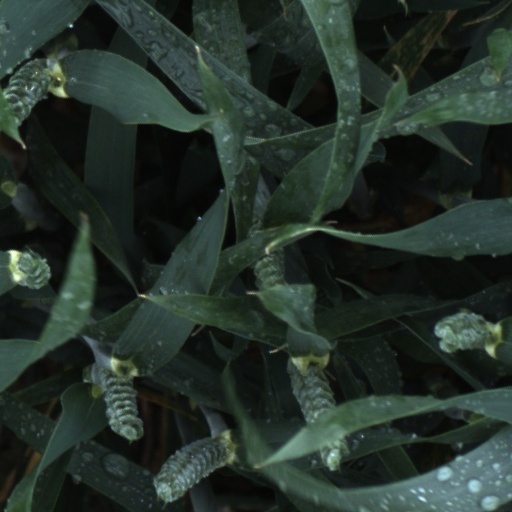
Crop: wheat